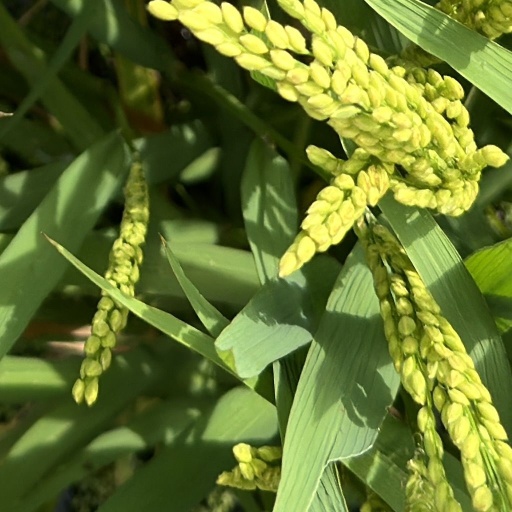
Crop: rice